Toxocaridae

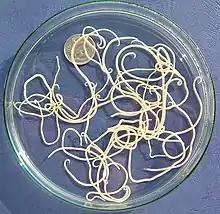
"Toxocara canis" adult worms

The Toxocaridae are a zoonotic family of parasitic nematodes that infect canids and felids and which cause toxocariasis in humans (visceral larva migrans and ocular larva migrans). The worms are unable to reproduce in humans.